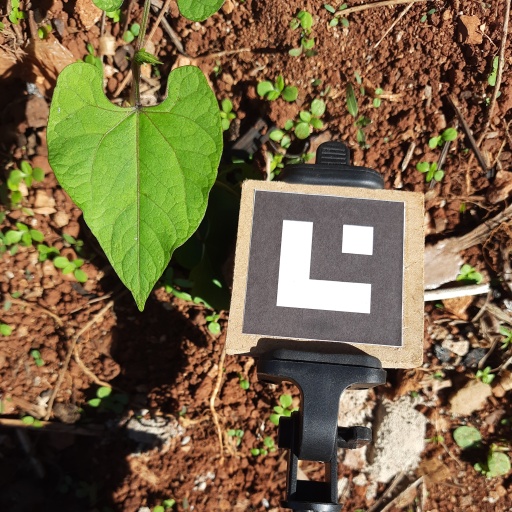
Observations: flat surface, no eating holes, under sunlight